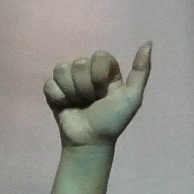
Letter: dhad